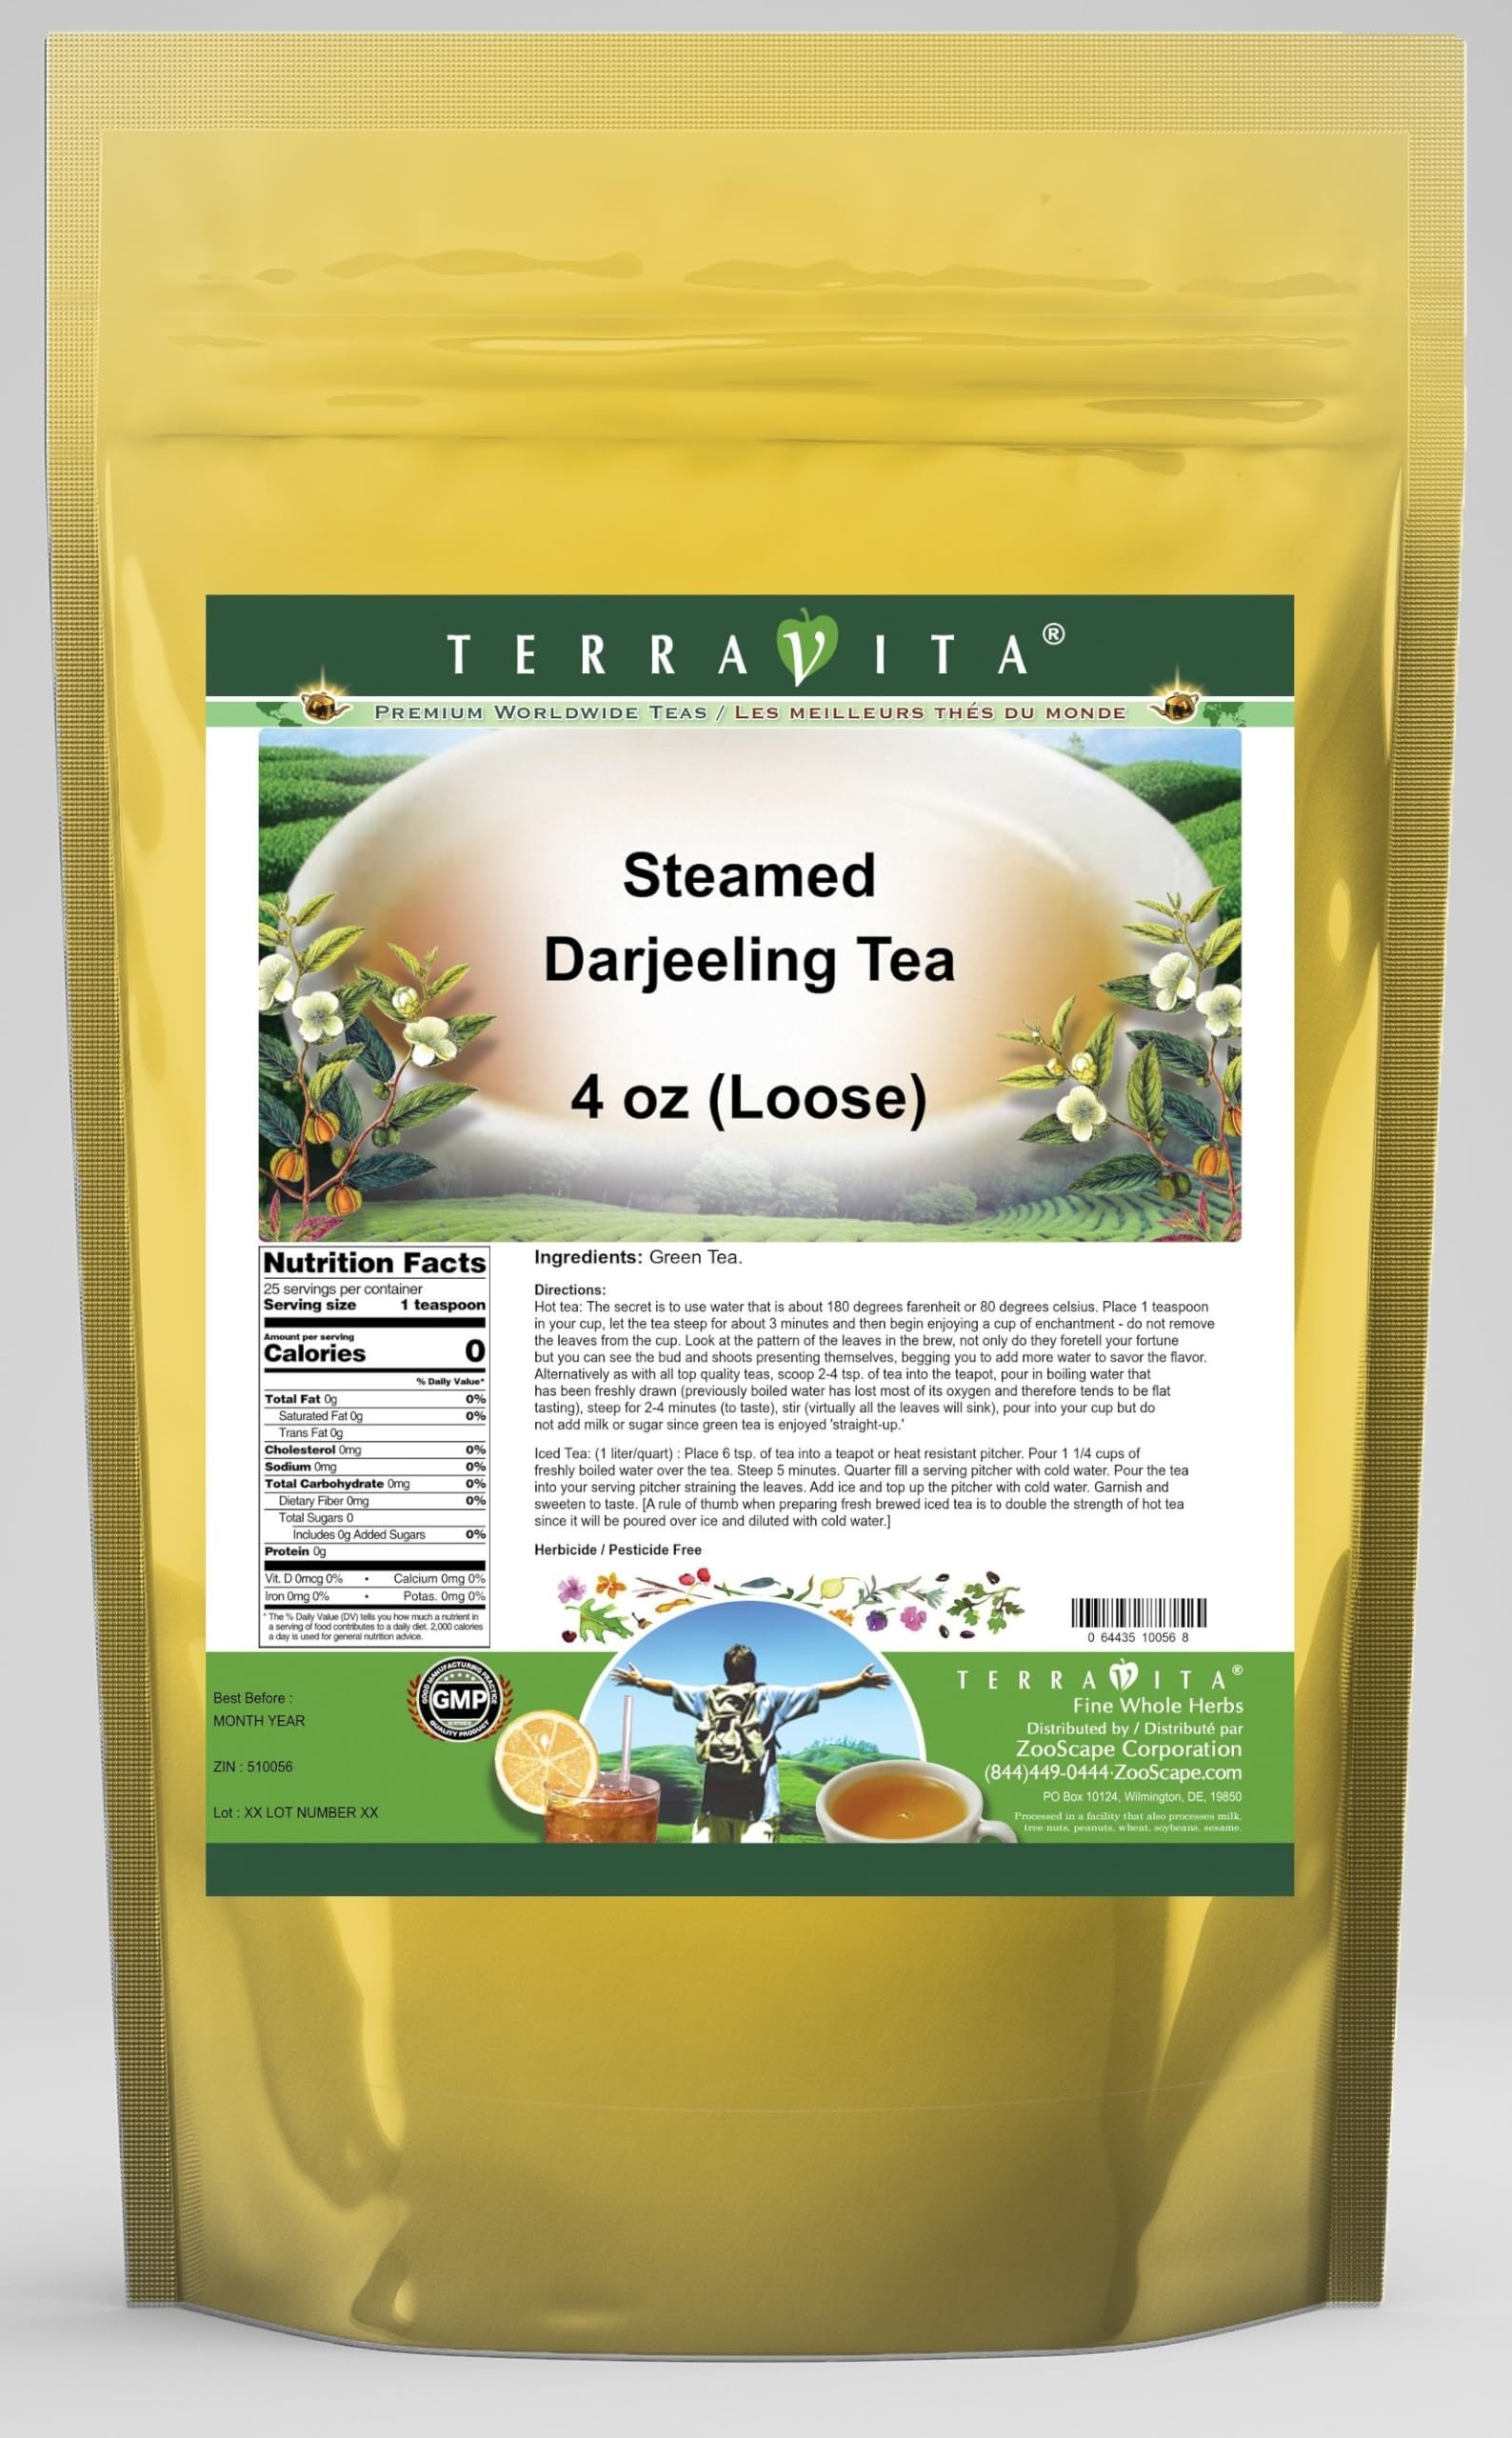
Item Name: Steamed Darjeeling Tea (Loose) (4 oz, ZIN: 510056) - 3 Pack
Bullet Point 1: Steamed Darjeeling Tea (Loose) (4 oz, ZIN: 510056)
Bullet Point 2: No fillers.
Bullet Point 3: Manufacturer: TerraVita
Bullet Point 4: Size: 4 oz
Bullet Point 5: Loose Leaf Herbal Tea - Packed in a convenient upright pouch!
Product Description: Steamed Darjeeling Tea (Loose) (4 oz, ZIN: 510056)<BR><BR>Packaged in the United States in a GMP certified facility (Good Manufacturing Practice).<BR><BR>No fillers.<BR><BR>Manufacturer: TerraVita<BR><BR>Size: 4 oz<BR><BR>Loose Leaf Herbal Tea - Packed in a convenient upright pouch!<BR><BR>Ingredients: Green Tea
Value: 12.0
Unit: Ounce

Price: 56.47